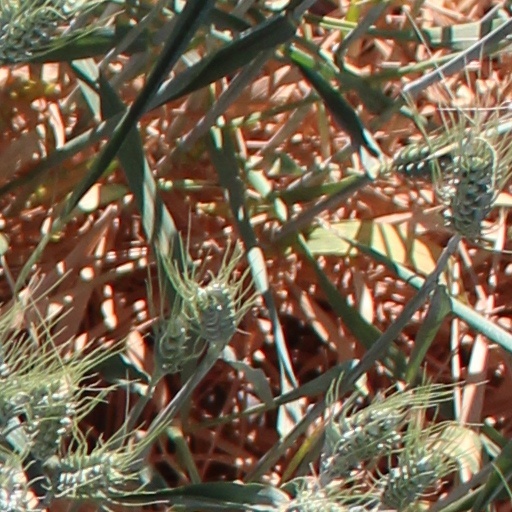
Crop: wheat